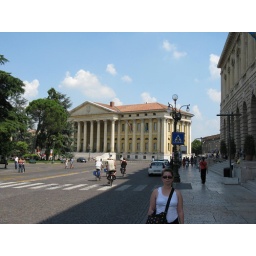
The opera house on the other side of the market place in Verona.